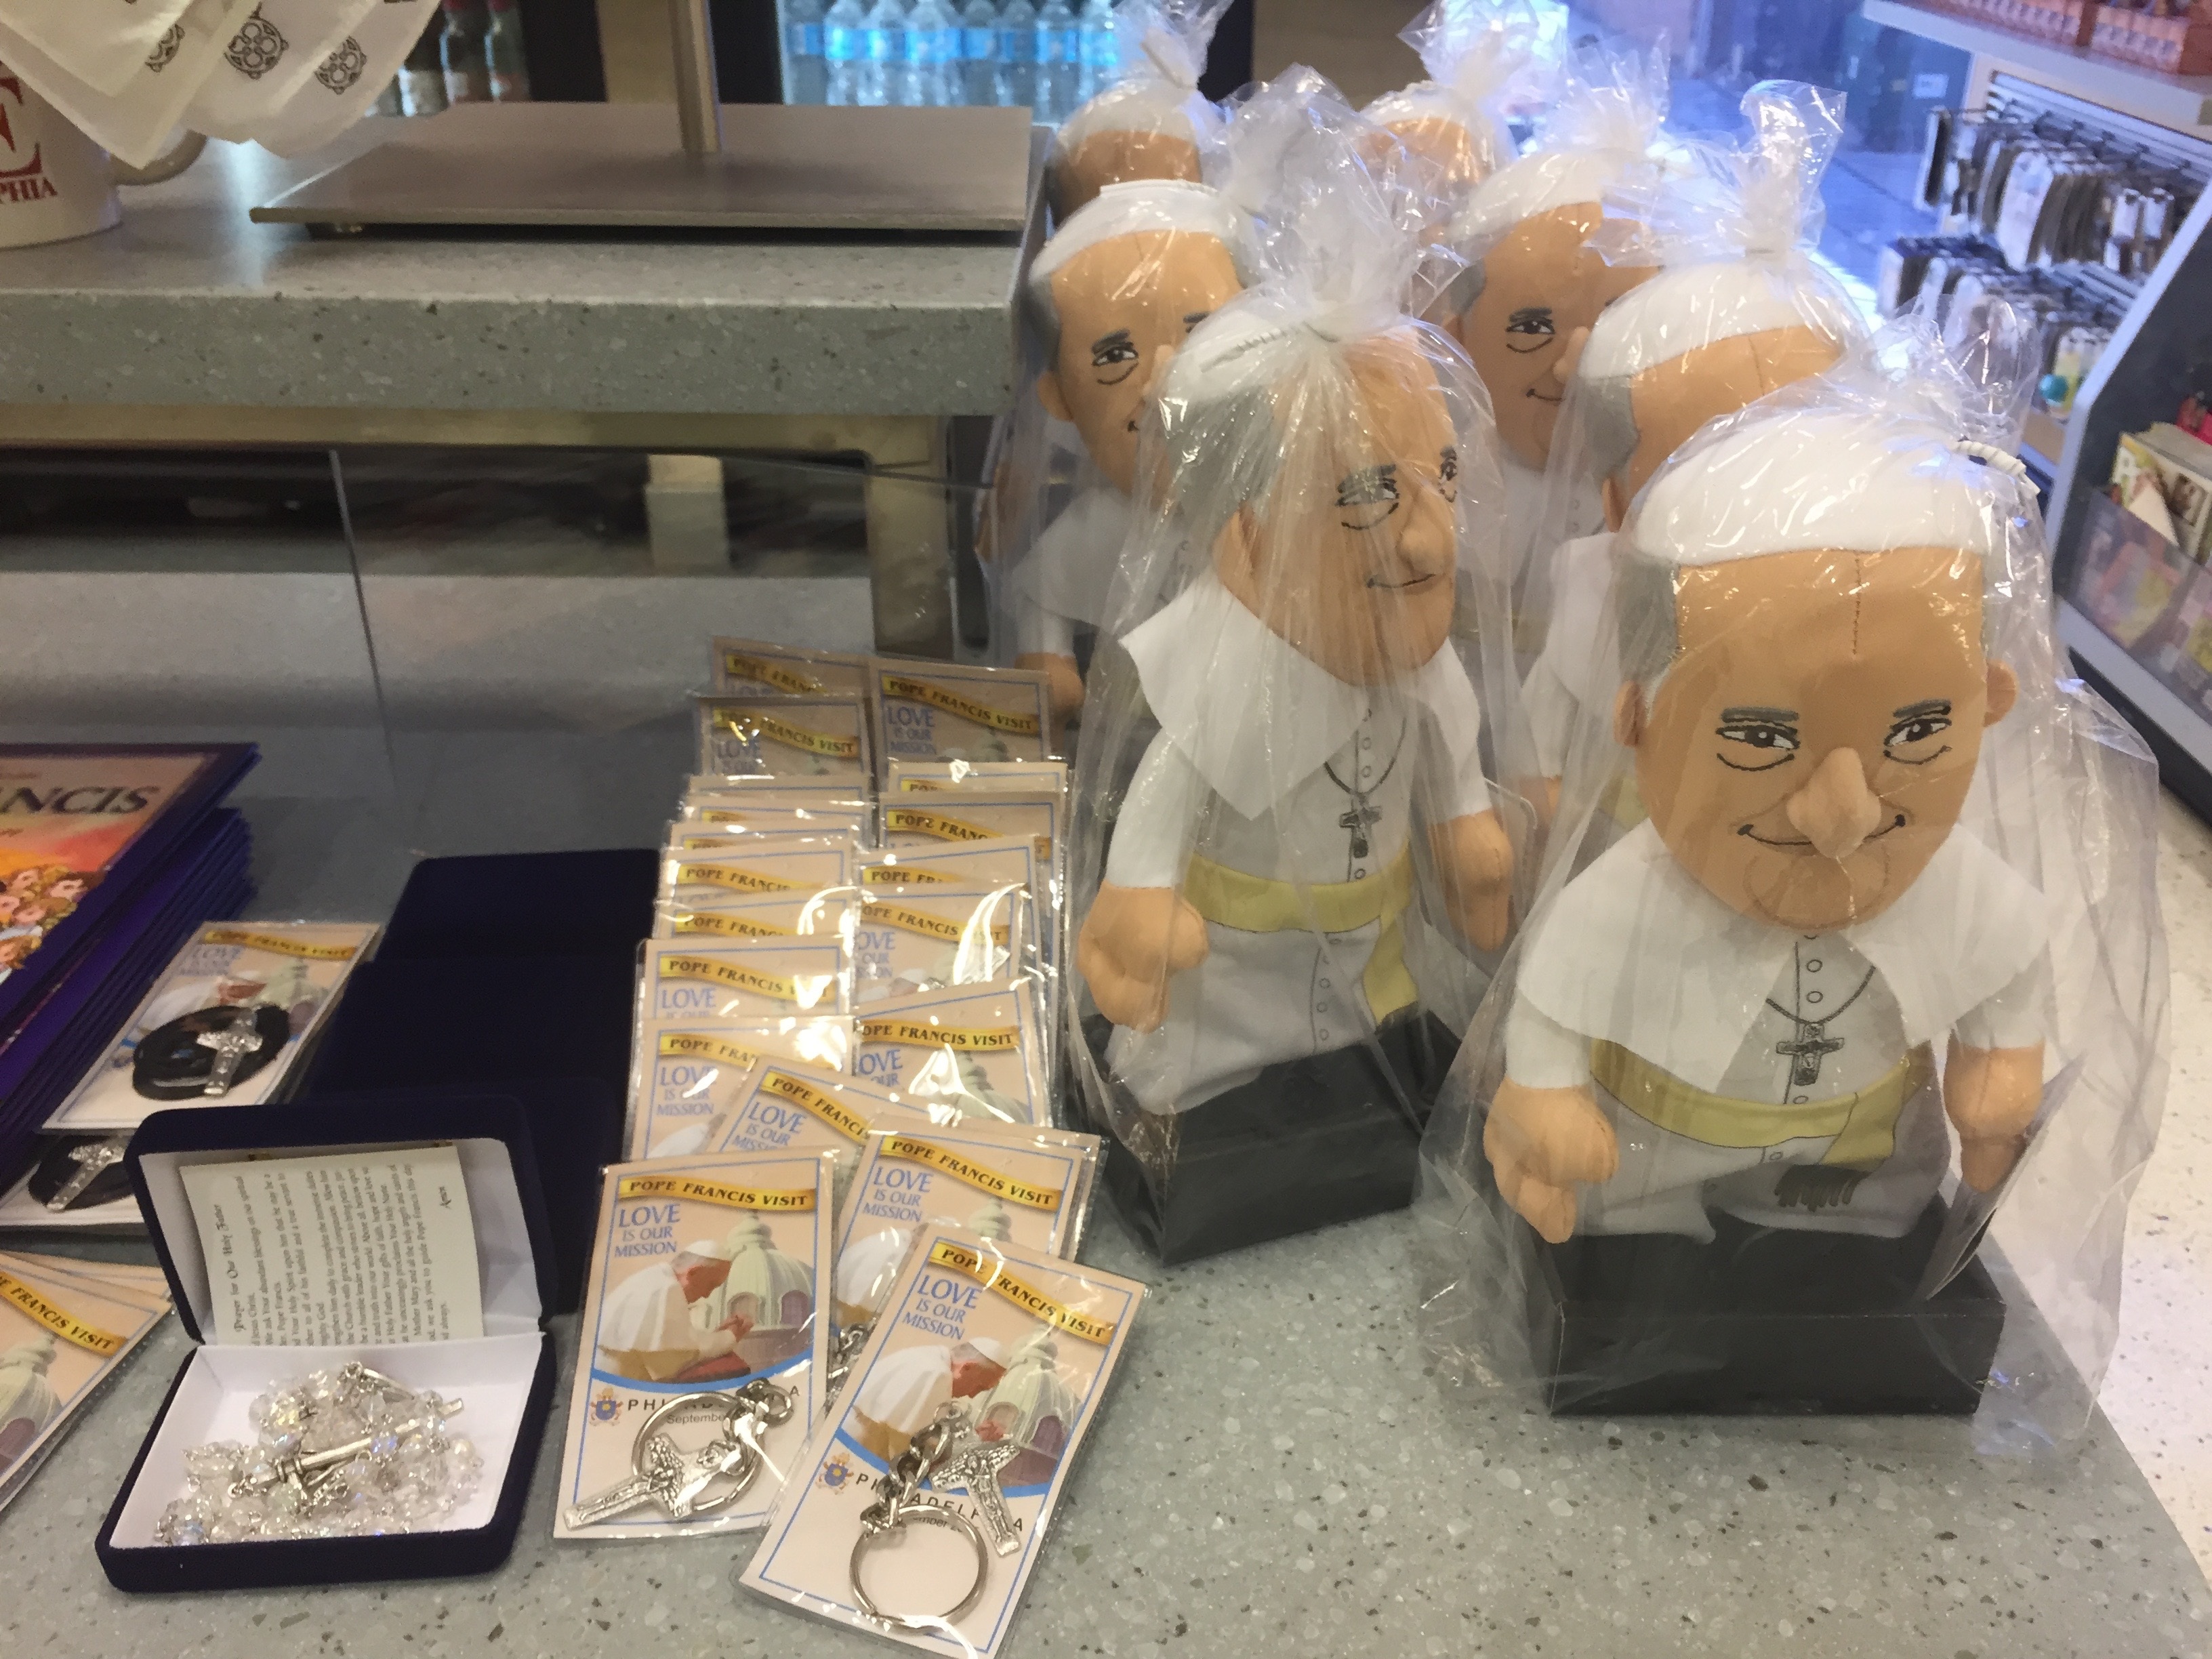
toy, gifts, art, pope, us